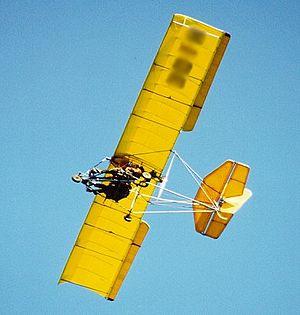
ULM multi-axes Contents 1 Détails 2 Source 3 Statut 4 Licensing 5 Original upload log Détails QuickSilver jaune, 3 axes Source Collection privée Statut 2000 Jean-Samuel Wienin
Seul l'aspect réglementaire différencie les ULM multi-axes des avions.